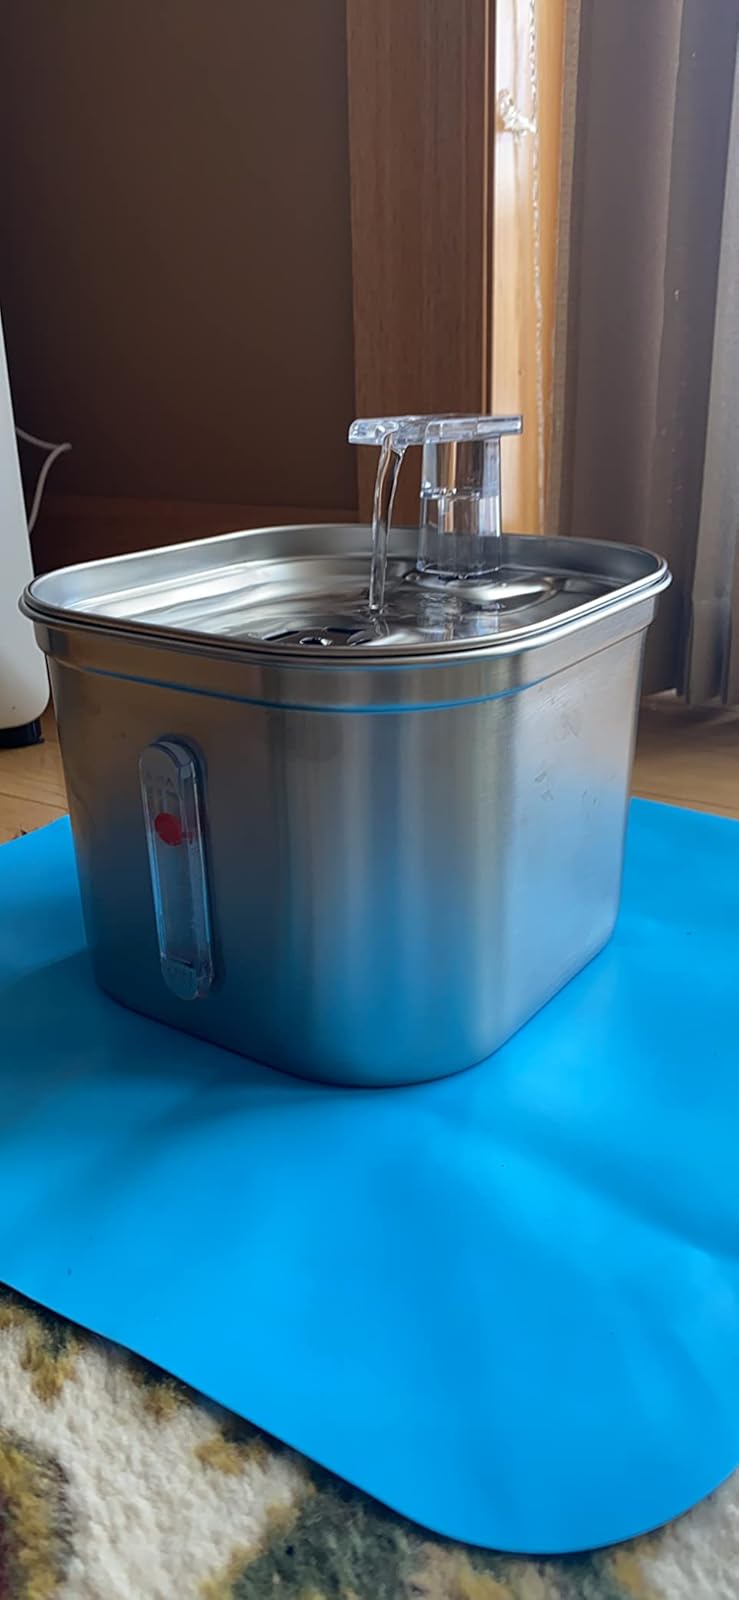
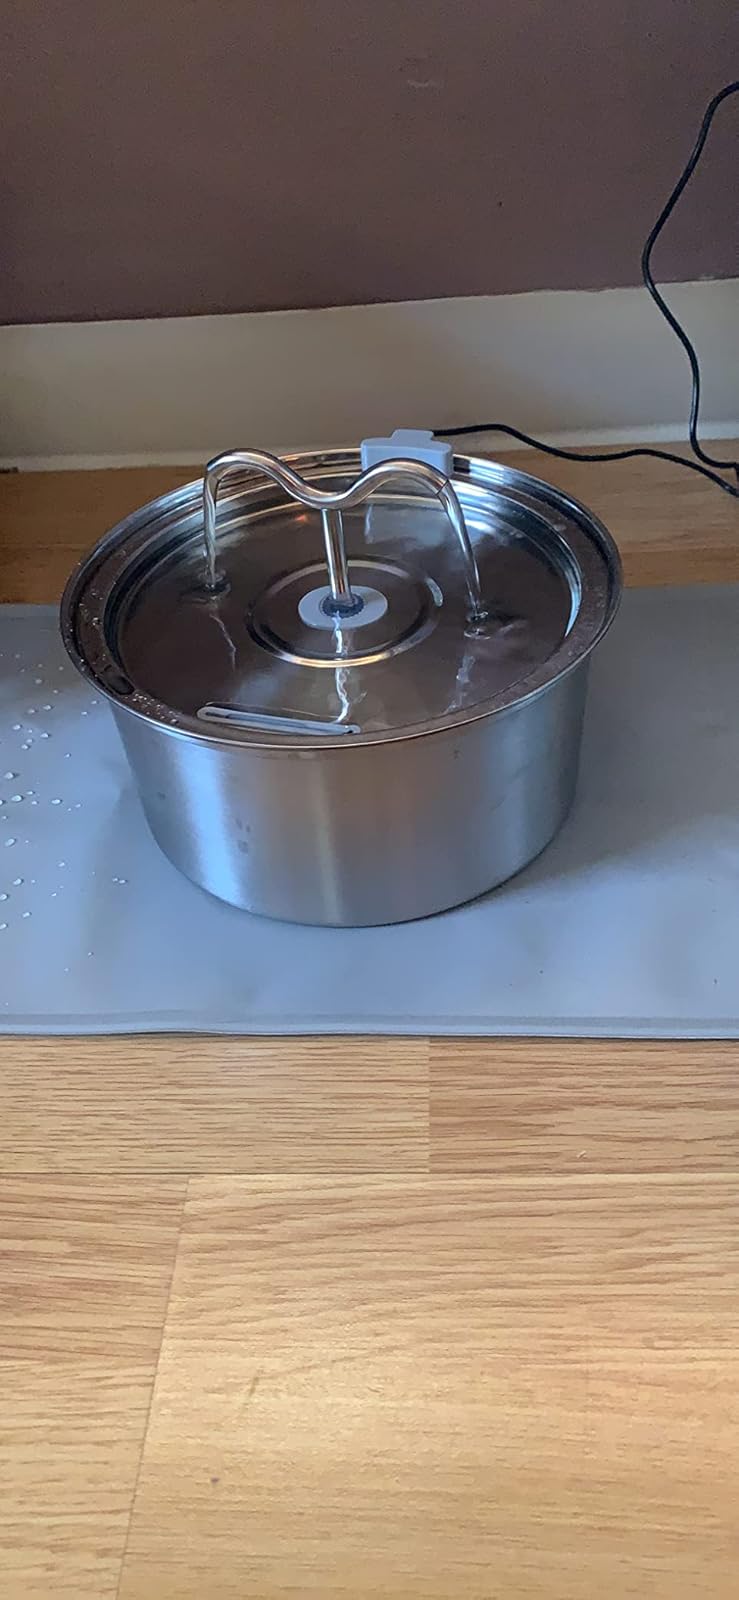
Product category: items_bowl
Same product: no